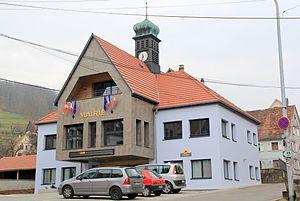
Nouvelle Mairie de Breitenbach
Breitenbach-Haut-Rhin est une commune française située en Alsace, dans le département du Haut-Rhin, en région Grand Est.